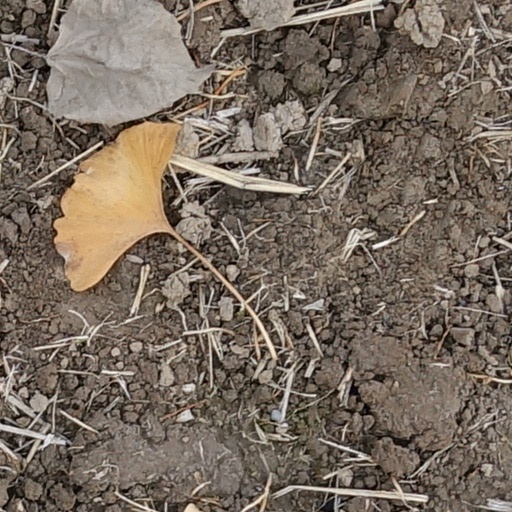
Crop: wheat